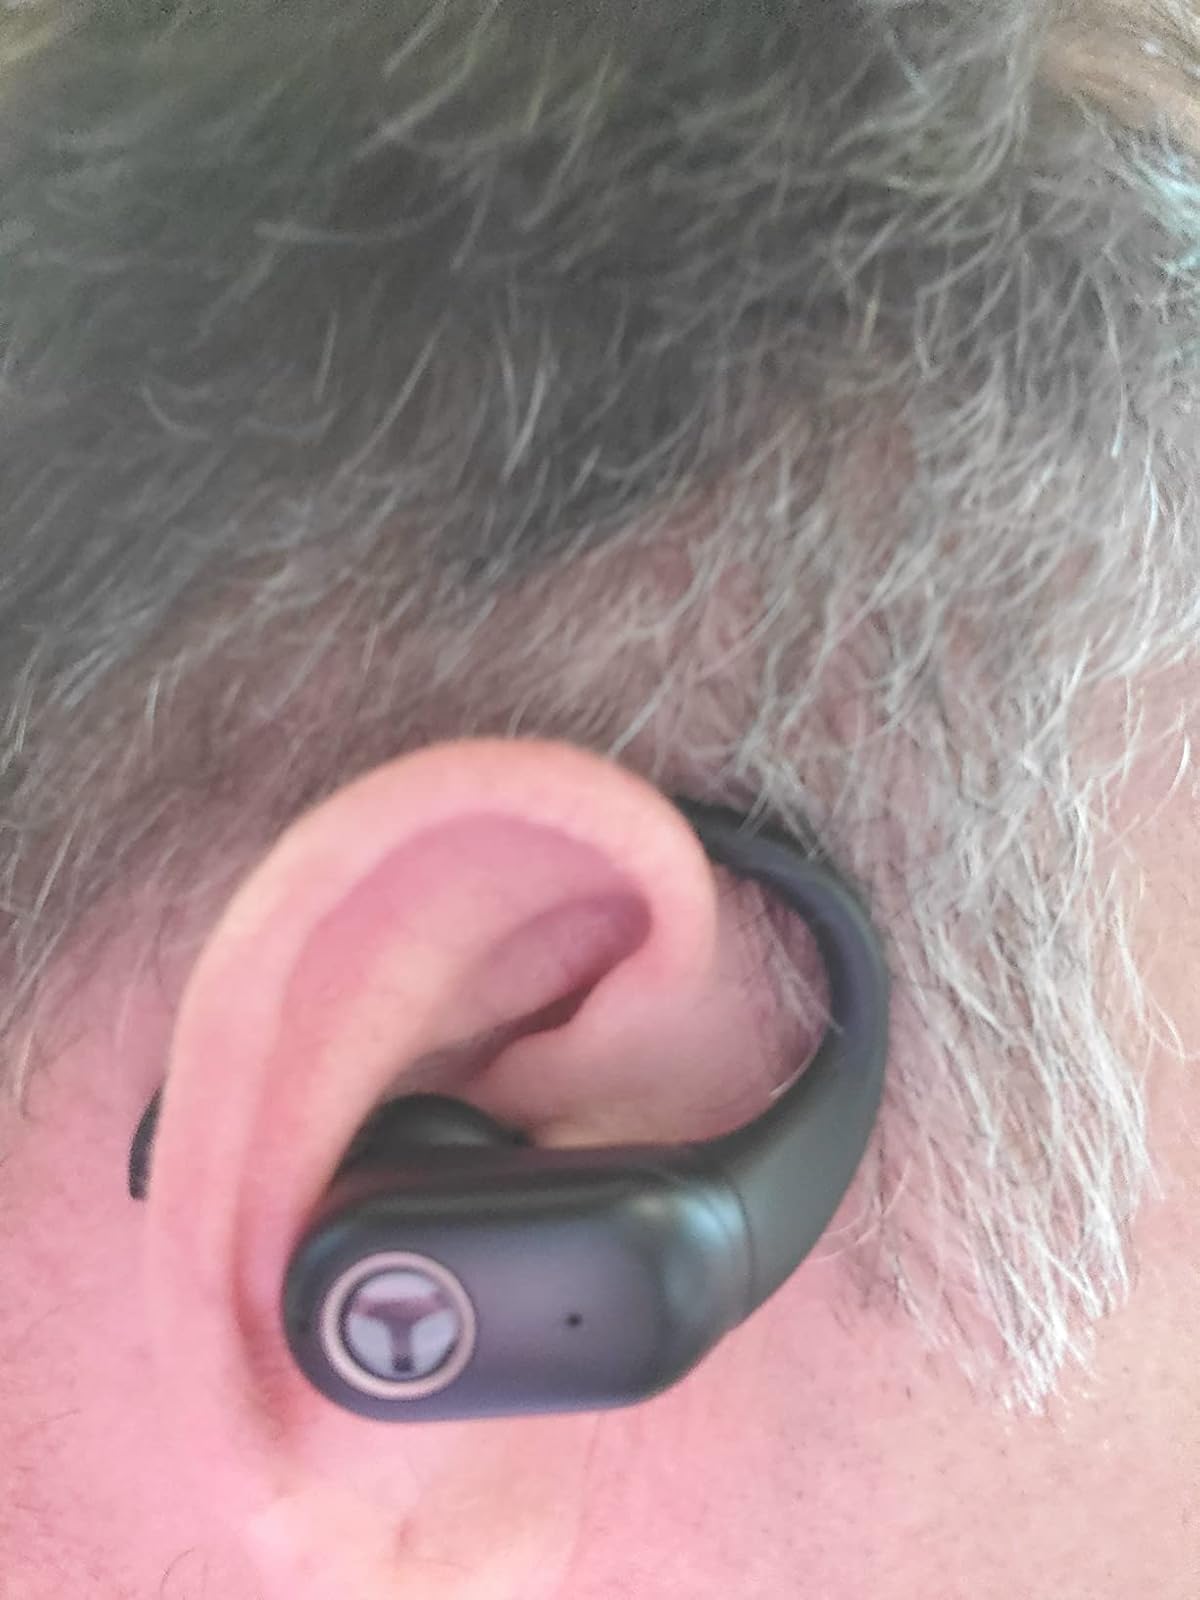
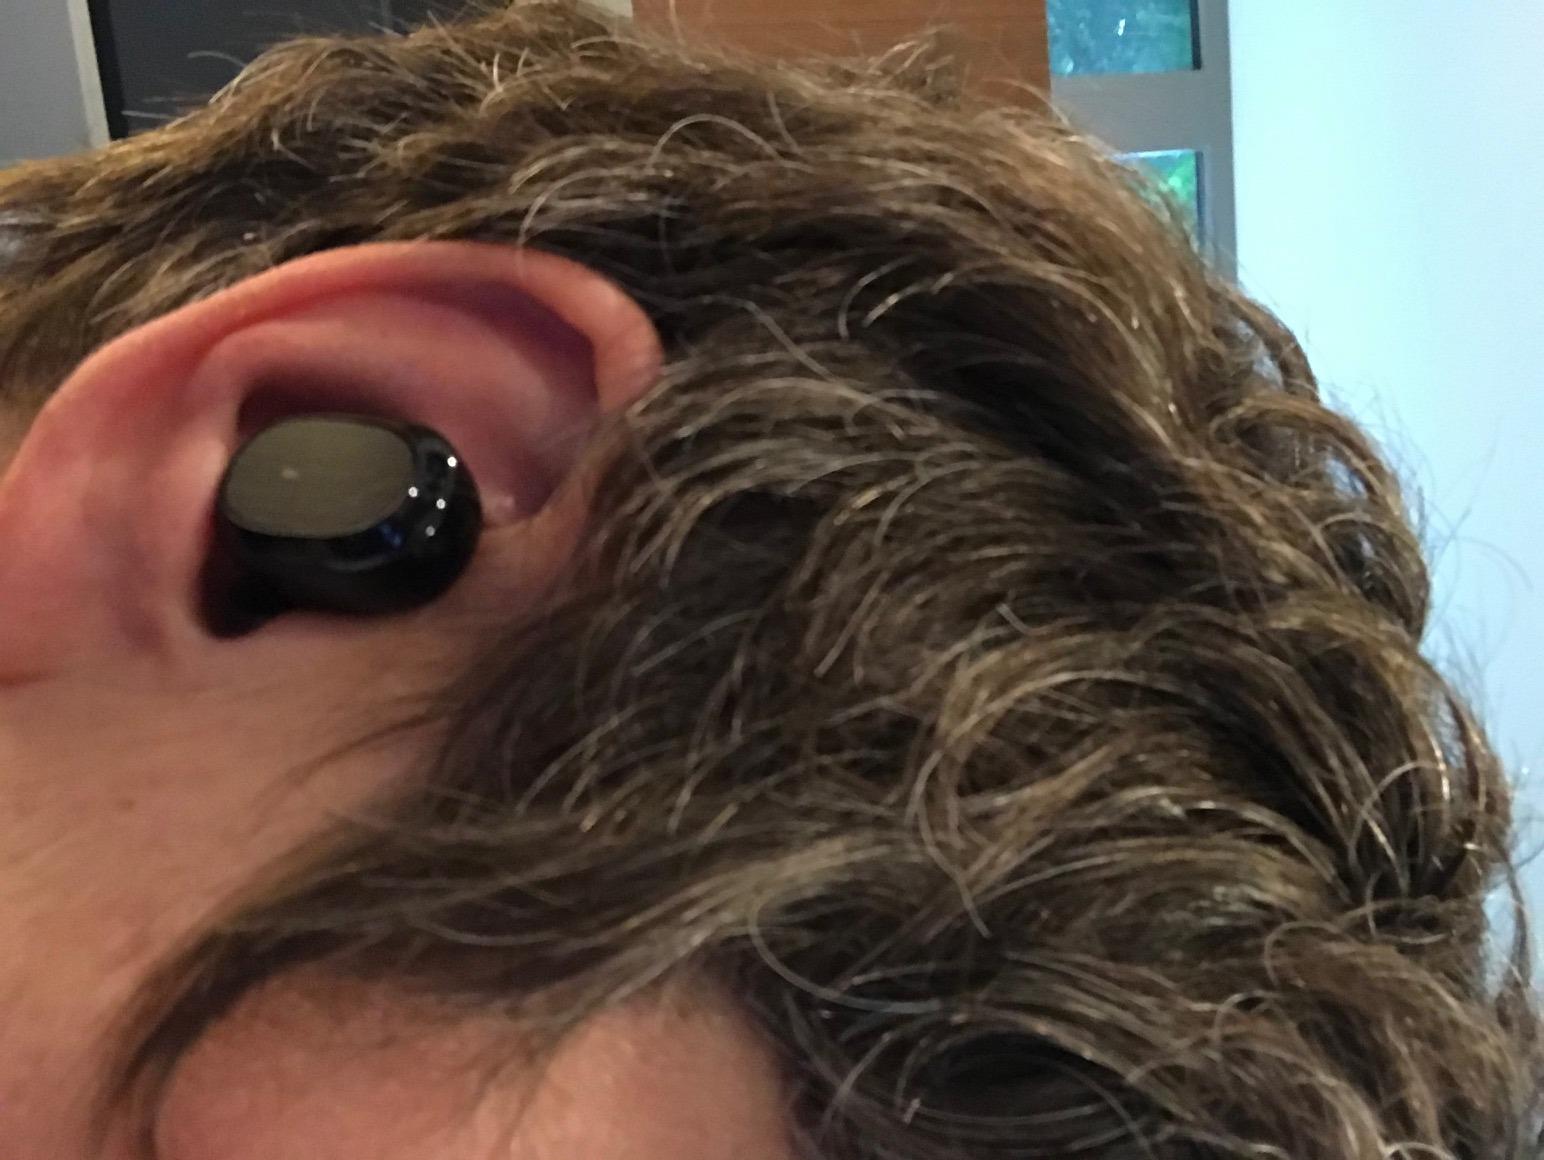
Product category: earbuds
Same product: no